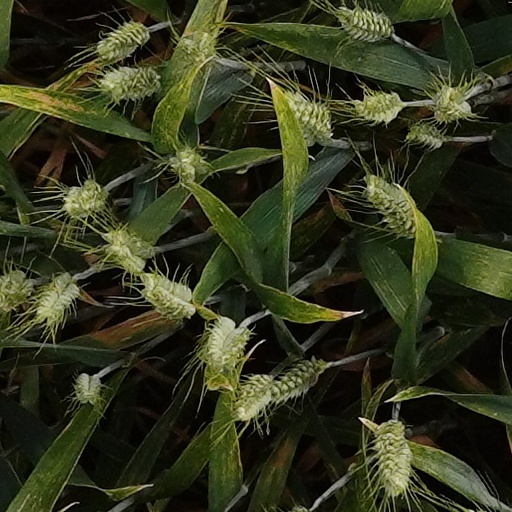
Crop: wheat